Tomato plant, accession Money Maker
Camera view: vertical (180 deg); turntable rotation: 270 degrees
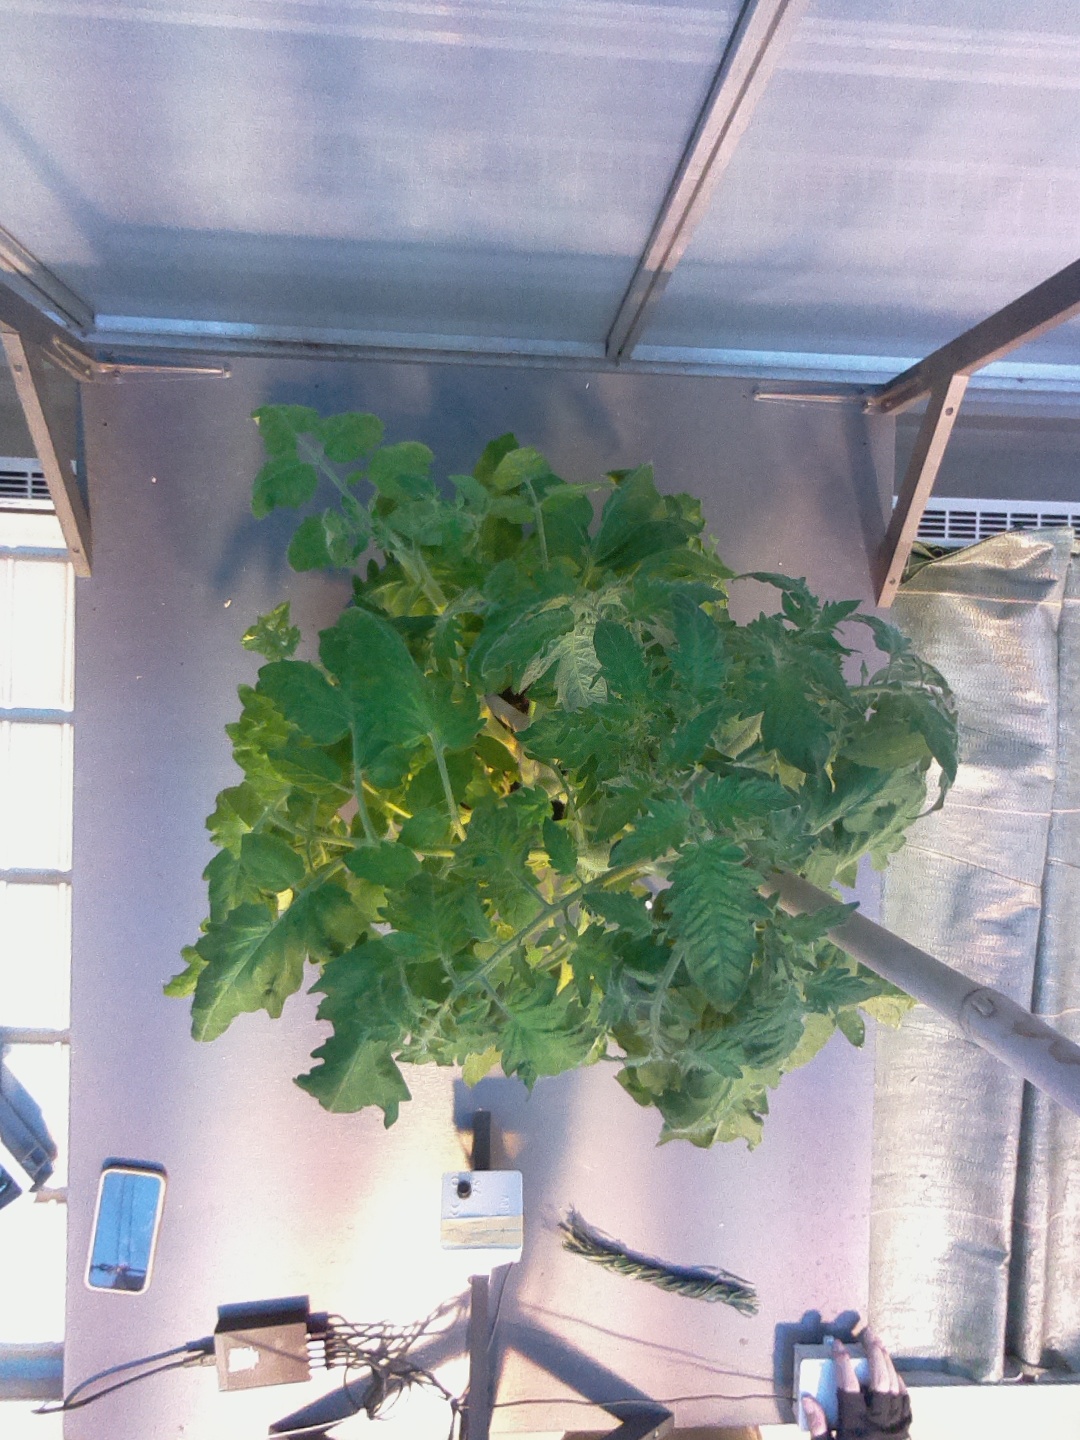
BBCH growth stage 60: First flowers open